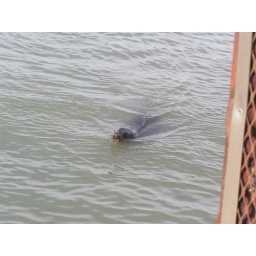
fish dog in the water